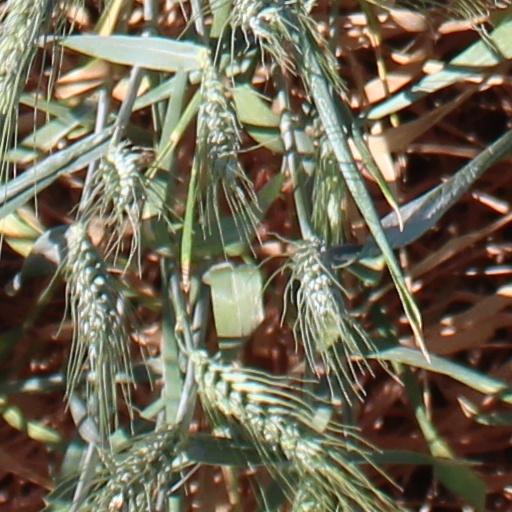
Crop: wheat